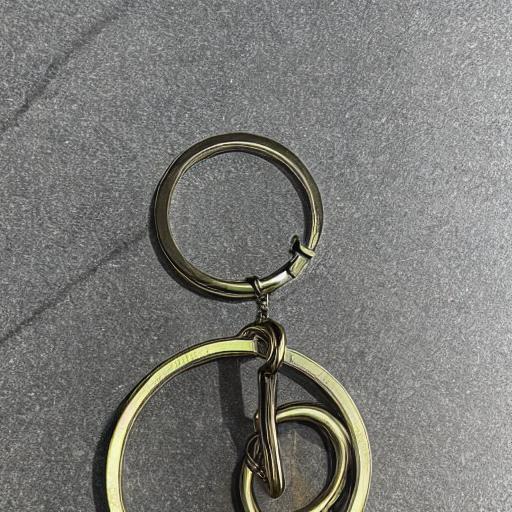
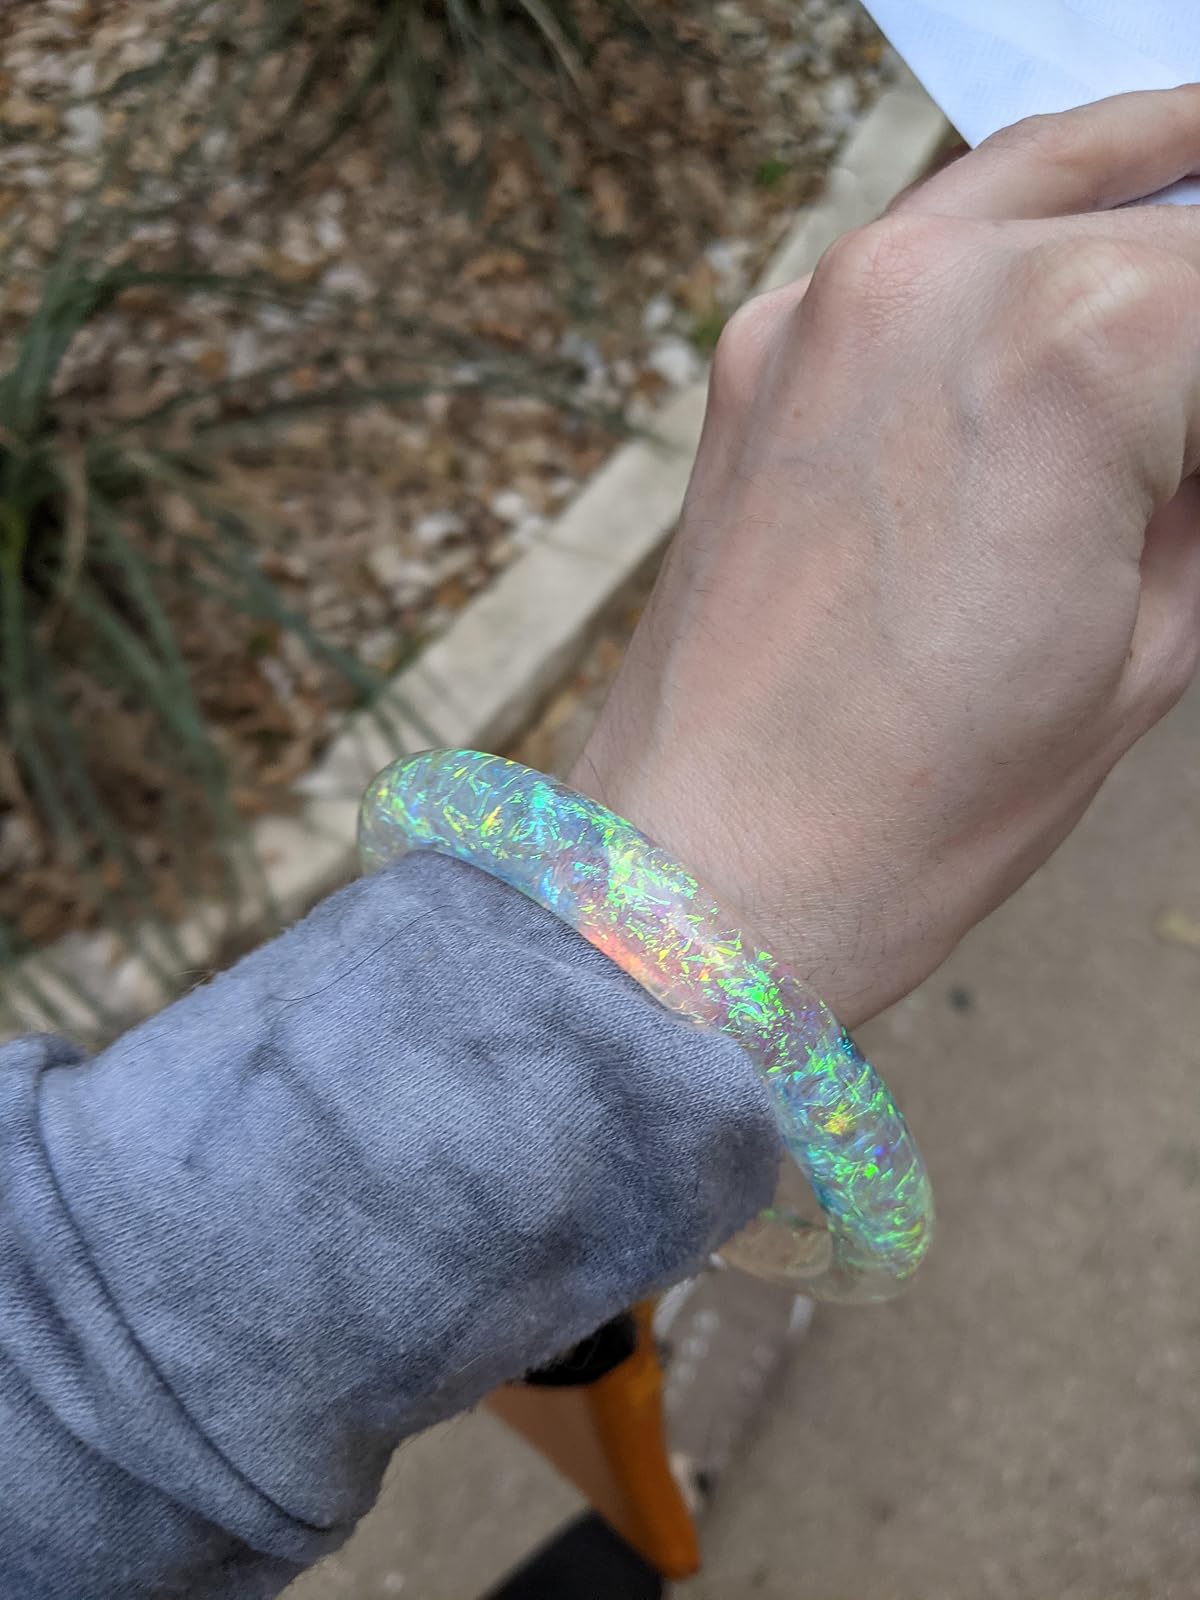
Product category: accessories_keychain
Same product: no